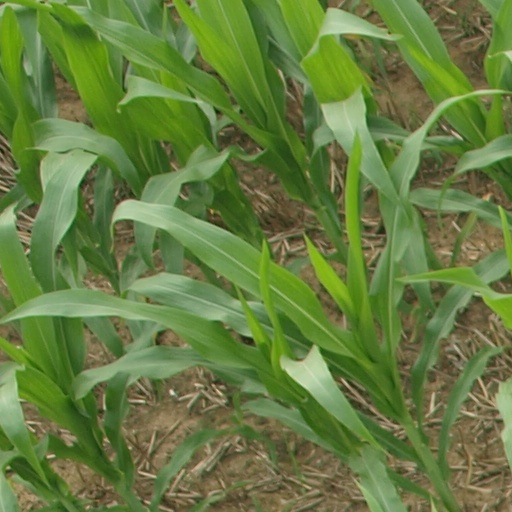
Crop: maize; corn